Peking opera

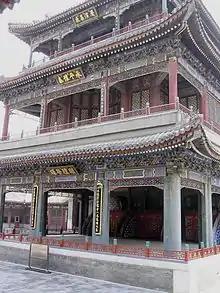
A traditional Peking-opera stage at the Summer Palace in Beijing

Becoming a Peking opera performer takes a long and difficult apprenticeship starting at an early age. Before the 20th century, students were often picked personally at a young age by a teacher and trained for seven years on account of the contract from the child's parents. Since the teacher fully provided for the student during this period, the student accrued a debt to his master that was later repaid through performance earnings. After 1911, training took place in more formally organized schools. Students at these schools rose as early as five o'clock in the morning for exercise. Daytime was spent learning the skills of acting and combat, and senior students performed in outside theaters in the evening. The entire group was beaten with bamboo canes if they made any mistakes during such performances. Schools with less harsh training methods began appearing in 1930, but all schools were closed in 1931 after the Japanese invasion. New schools were not opened until 1952.